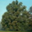
Label: oak_tree